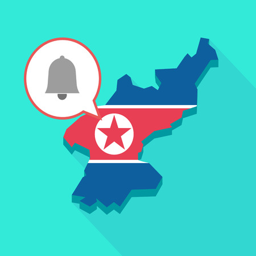
illustration of a long shadow map , his flag and a comic balloon with a bell